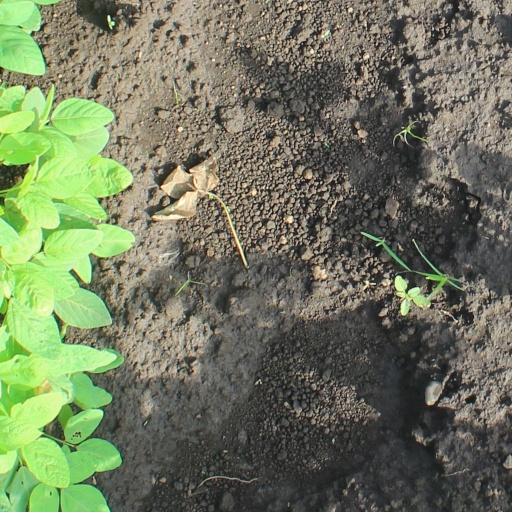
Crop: soybean